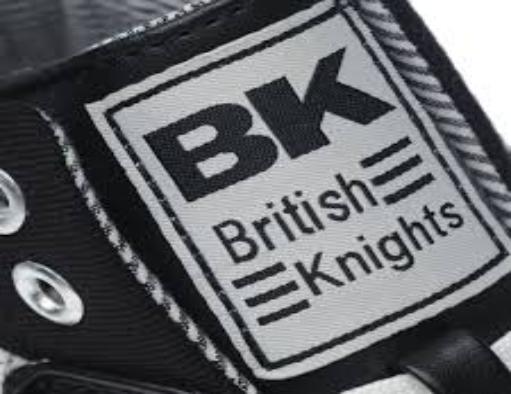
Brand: British Knights
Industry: Clothes